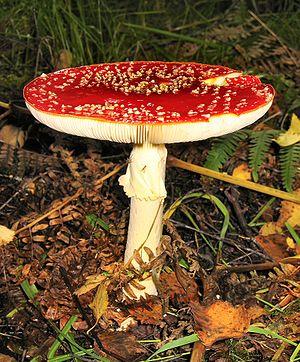
Amanite tue-mouches (Amanita muscaria), près de Tyndrum, en Ecosse. Photo prise par Tim Bekaert, le 20 septembre 2005.